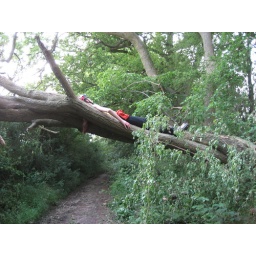
A bird nesting in the tree